Bug Off!

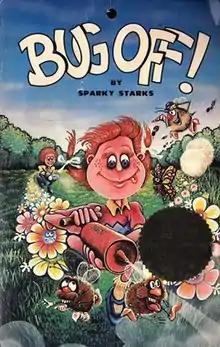

Bug Off! is a single screen fixed shooter for Atari 8-bit computers written by Sparky Starks and published by Adventure International in 1982. QuelleSoft released the game in Germany as Kampf dem Ungeziefer ("Fight the Bugs") in 1984.